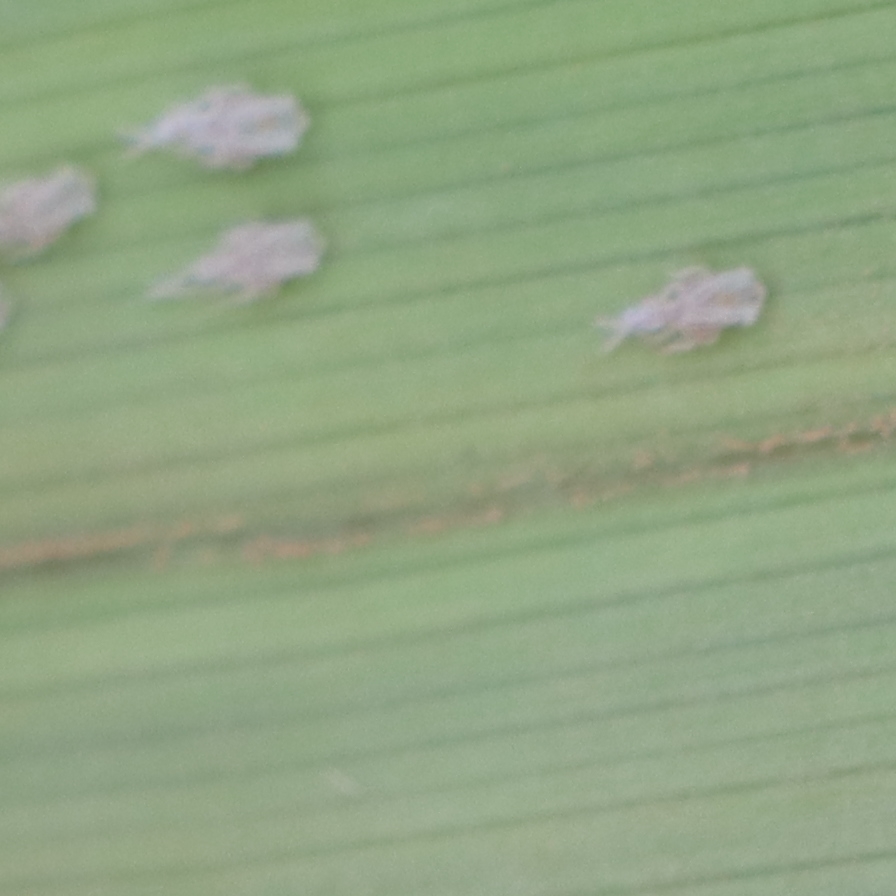
Label: Bug